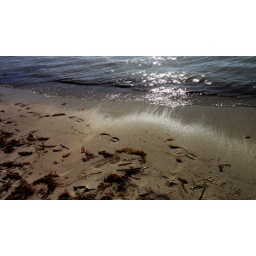
Nick's shoe prints in the sand